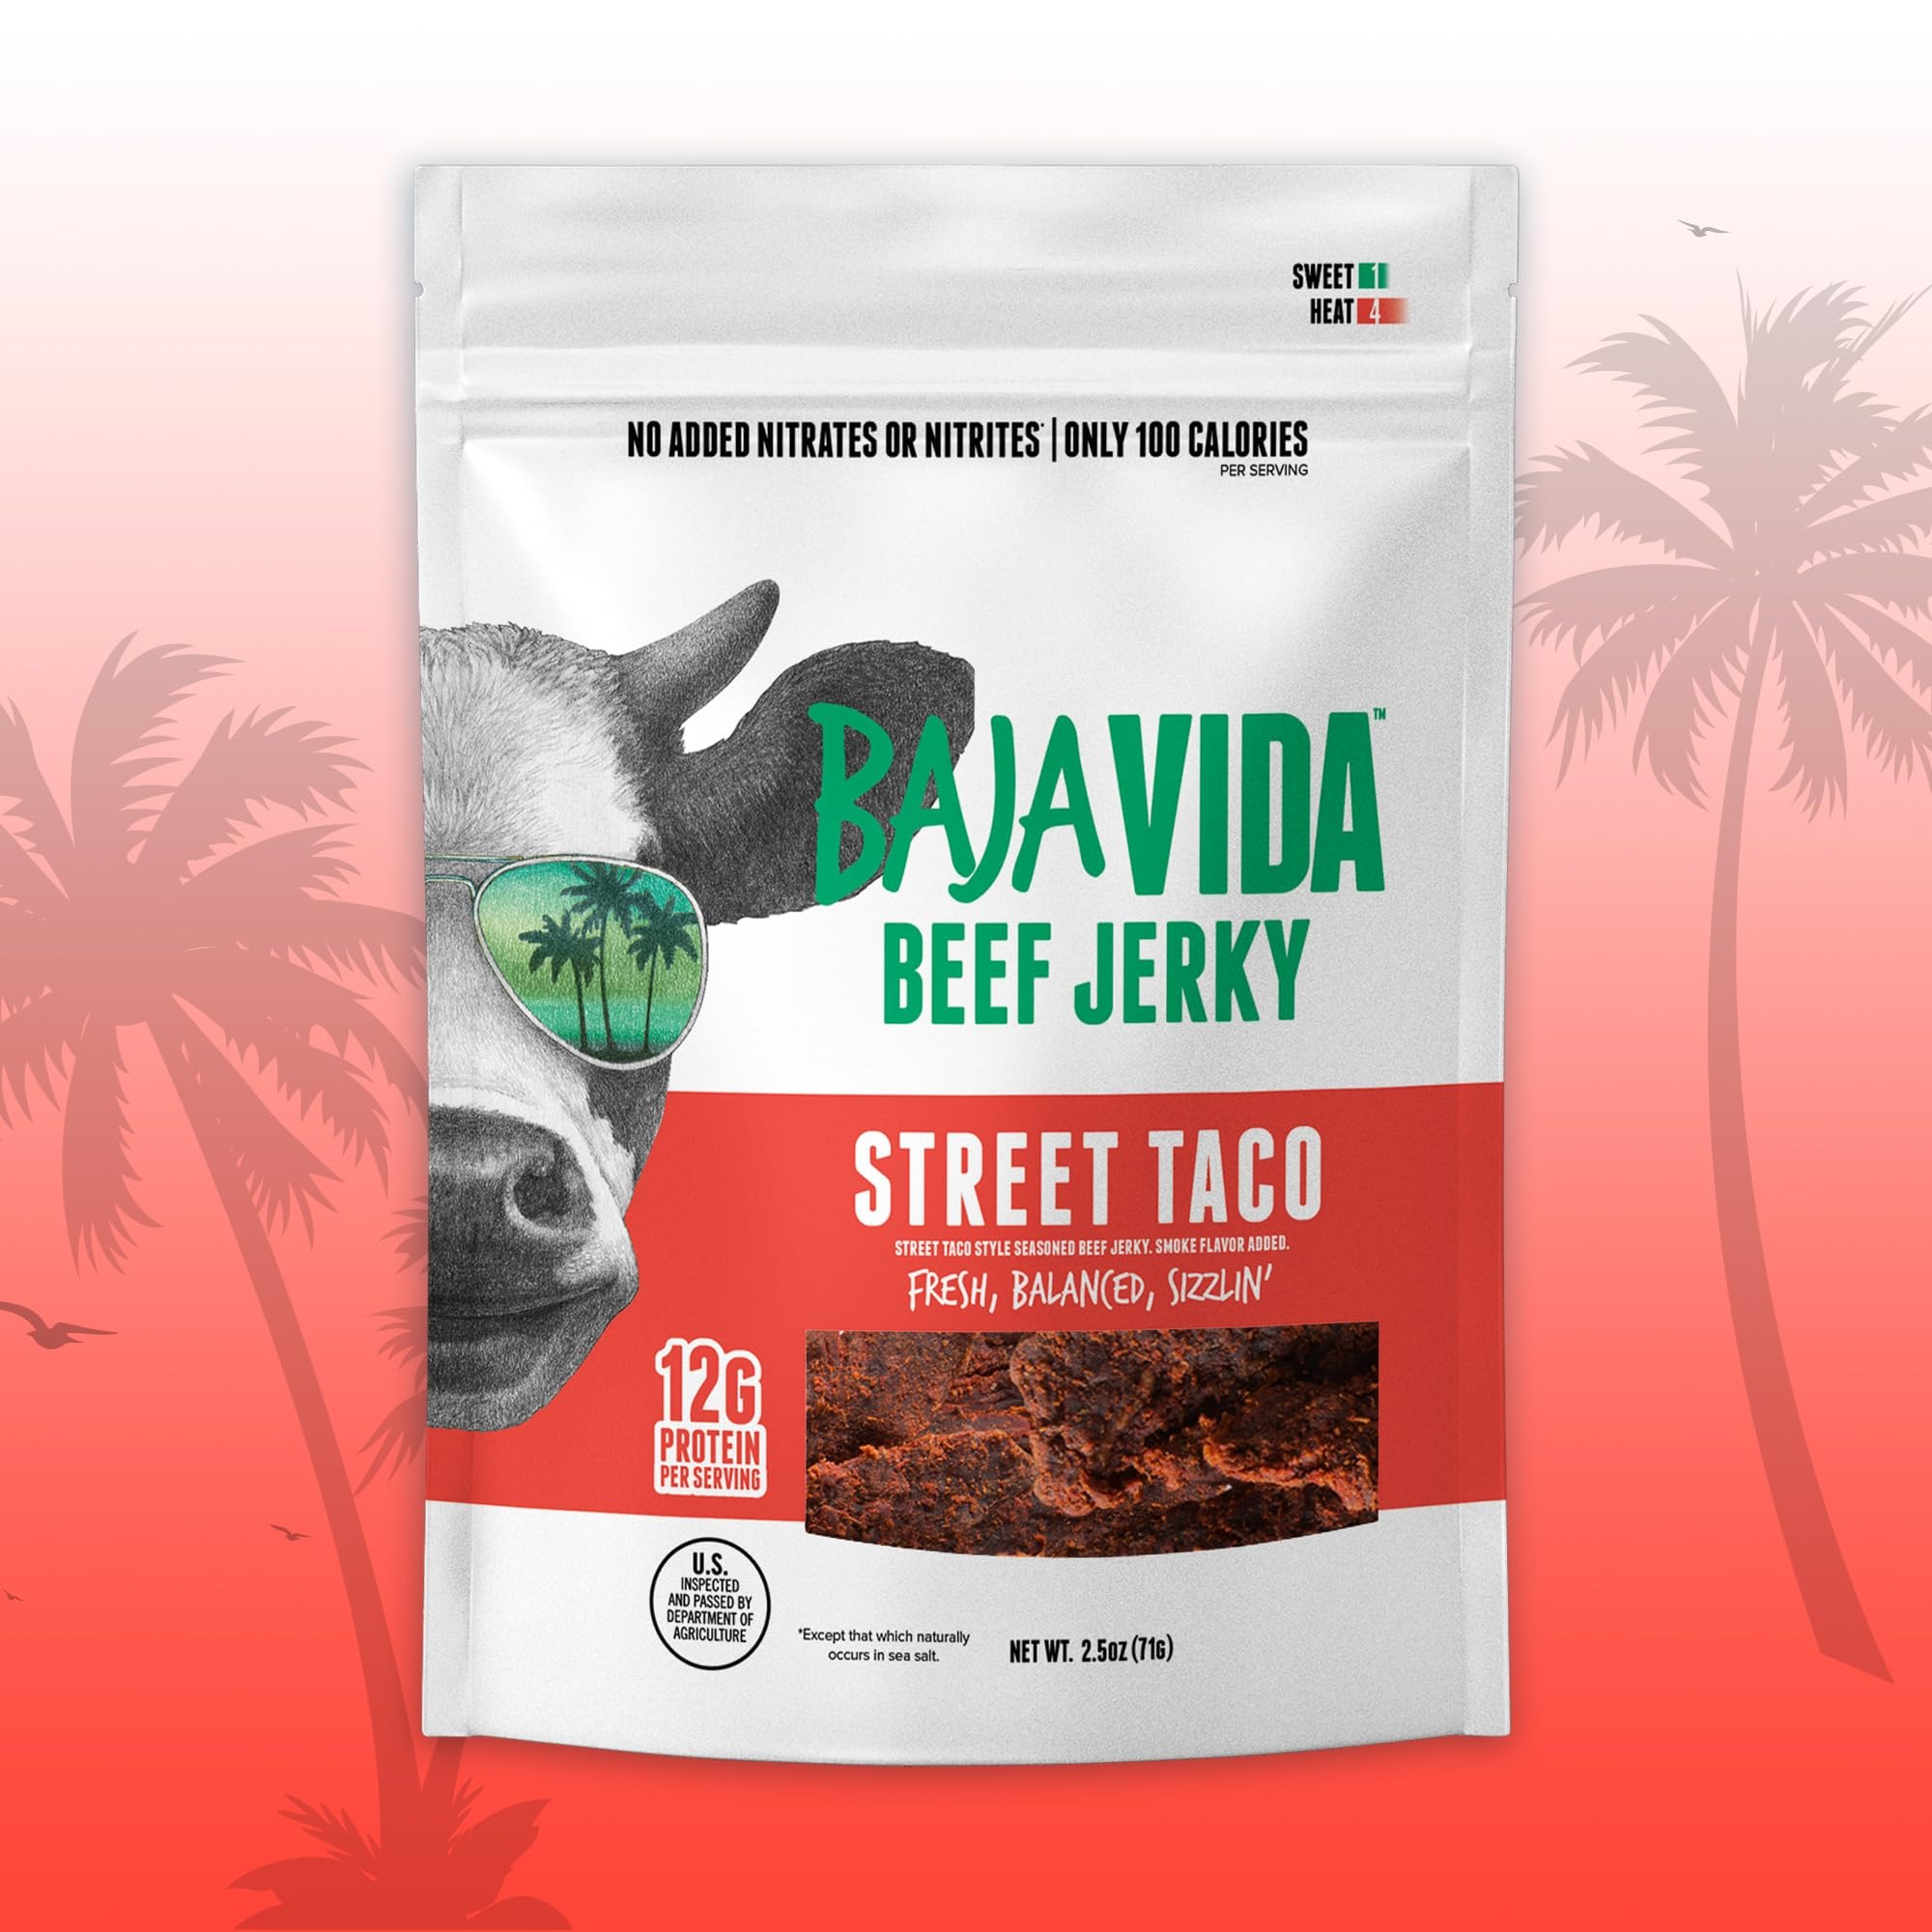
Item Name: Generic Baja! Jerky Jerky Street Taco 2.5 Oz Pack Of 12
Bullet Point 1: Protein-Packed Snack: A delicious and convenient source of protein, perfect for on-the-go or post-workout
Bullet Point 2: Bold Flavor: Expertly seasoned with a blend of spices for a savory and mouthwatering taste experience.
Bullet Point 3: Resealable Packaging: Our jerky comes in a resealable bag to keep it fresh and flavorful.
Bullet Point 4: Versatile Snack: Enjoy it as a standalone snack, add it to trail mix, or incorporate it into your favorite recipes for an extra burst of flavor.
Product Description: Experience the bold flavors of the streets with Baja! Jerky Jerky Street Taco. Each pack delivers a savory fiesta with authentic street taco seasoning and premium beef. Made with real ingredients and carefully crafted to perfection, this pack of 12 ensures you'll have plenty to share or savor on your own. Whether you're on-the-go or craving a tasty snack, Baja! Jerky Jerky Street Taco is the perfect choice to satisfy your cravings anytime, anywhere.
Value: 30.0
Unit: Ounce

Price: 95.71